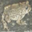
Label: frog